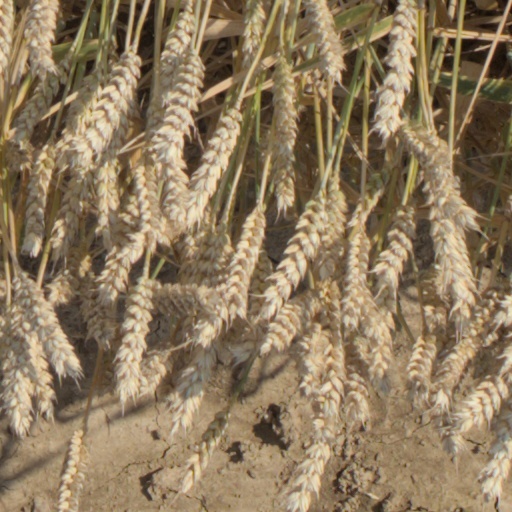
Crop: wheat